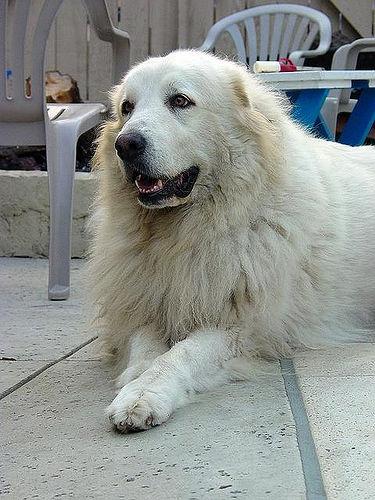
Breed: great pyrenees